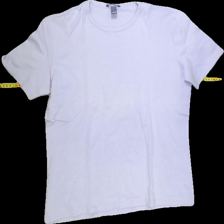
View: front
Type: T-shirt
Category: Men
Brand: H&M
Colors: Purple
Material: 100%cotton
Cut: Regular, C-collar
Size: XL
Season: Winter
Stains: Major
Smell: Minor
Price range: <50
Recommended usage: Export